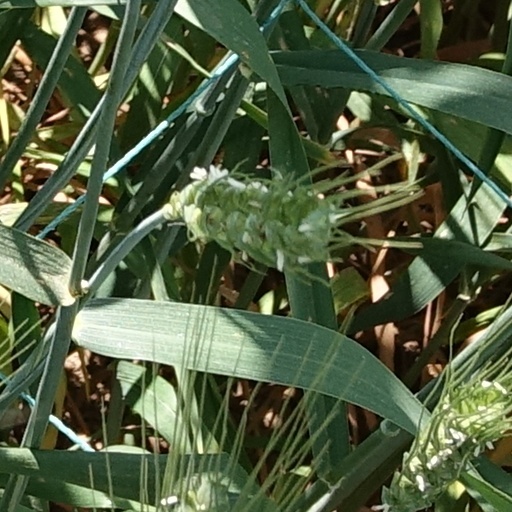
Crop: wheat